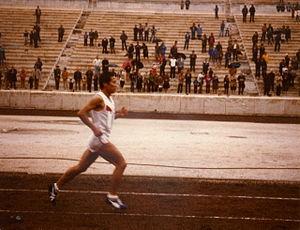
Kunimitsu Itō est un athlète japonais, spécialiste des courses de fond.